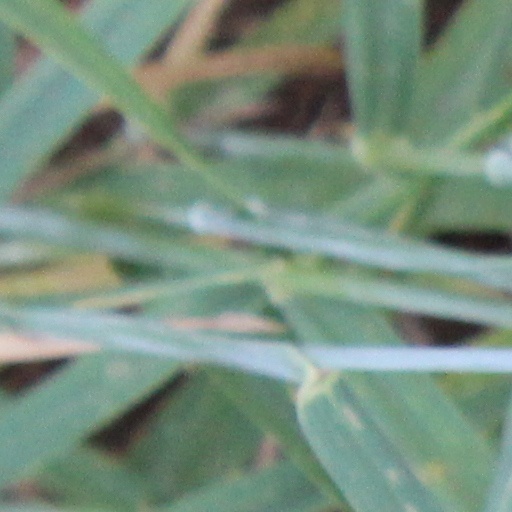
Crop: wheat